John Vaughan (died 1577)

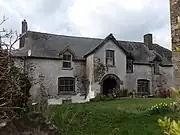
Porthamel

Vaughan was a younger son of Thomas Vaughan of Porthaml in Breconshire and Elizabeth, daughter of Henry Miles "alias" Parry of Bacton, Herefordshire. He was a nephew of the courtier Blanche Parry. Some elements of the 16th-century manor house survive at Great Porthamel Farm.